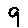
Label: 9